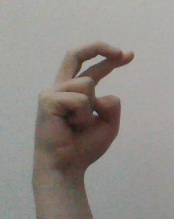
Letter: zay